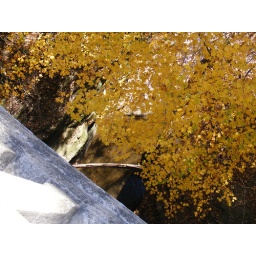
looking down from bridge above lake falls.